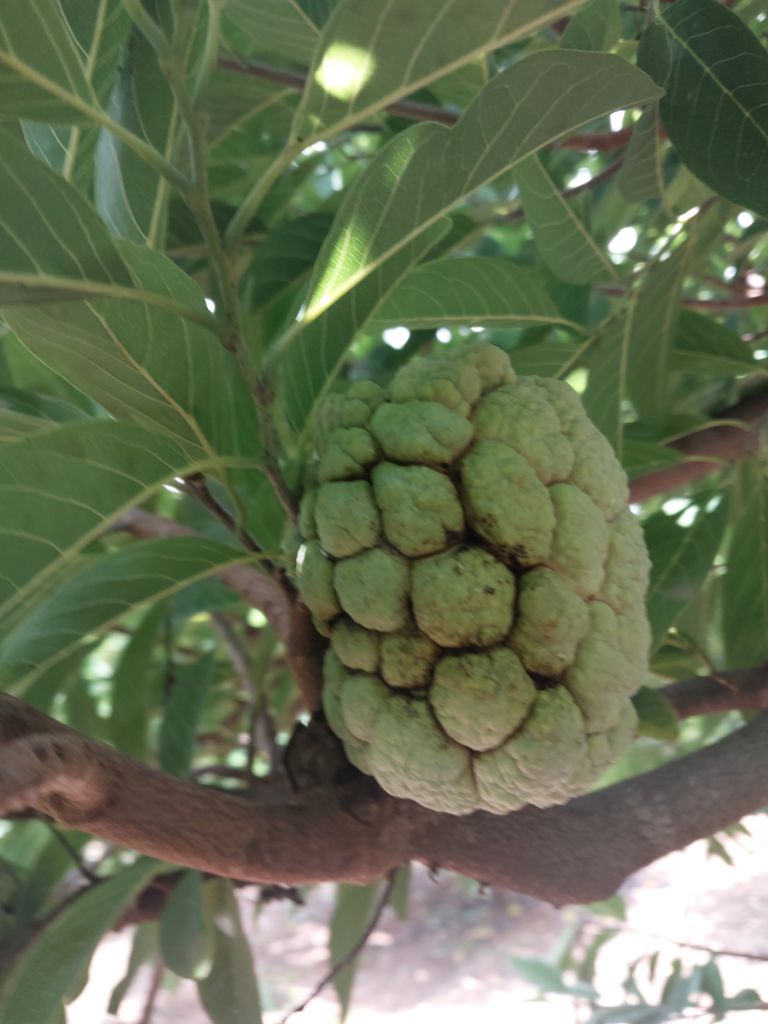
Disease label: Athracnose